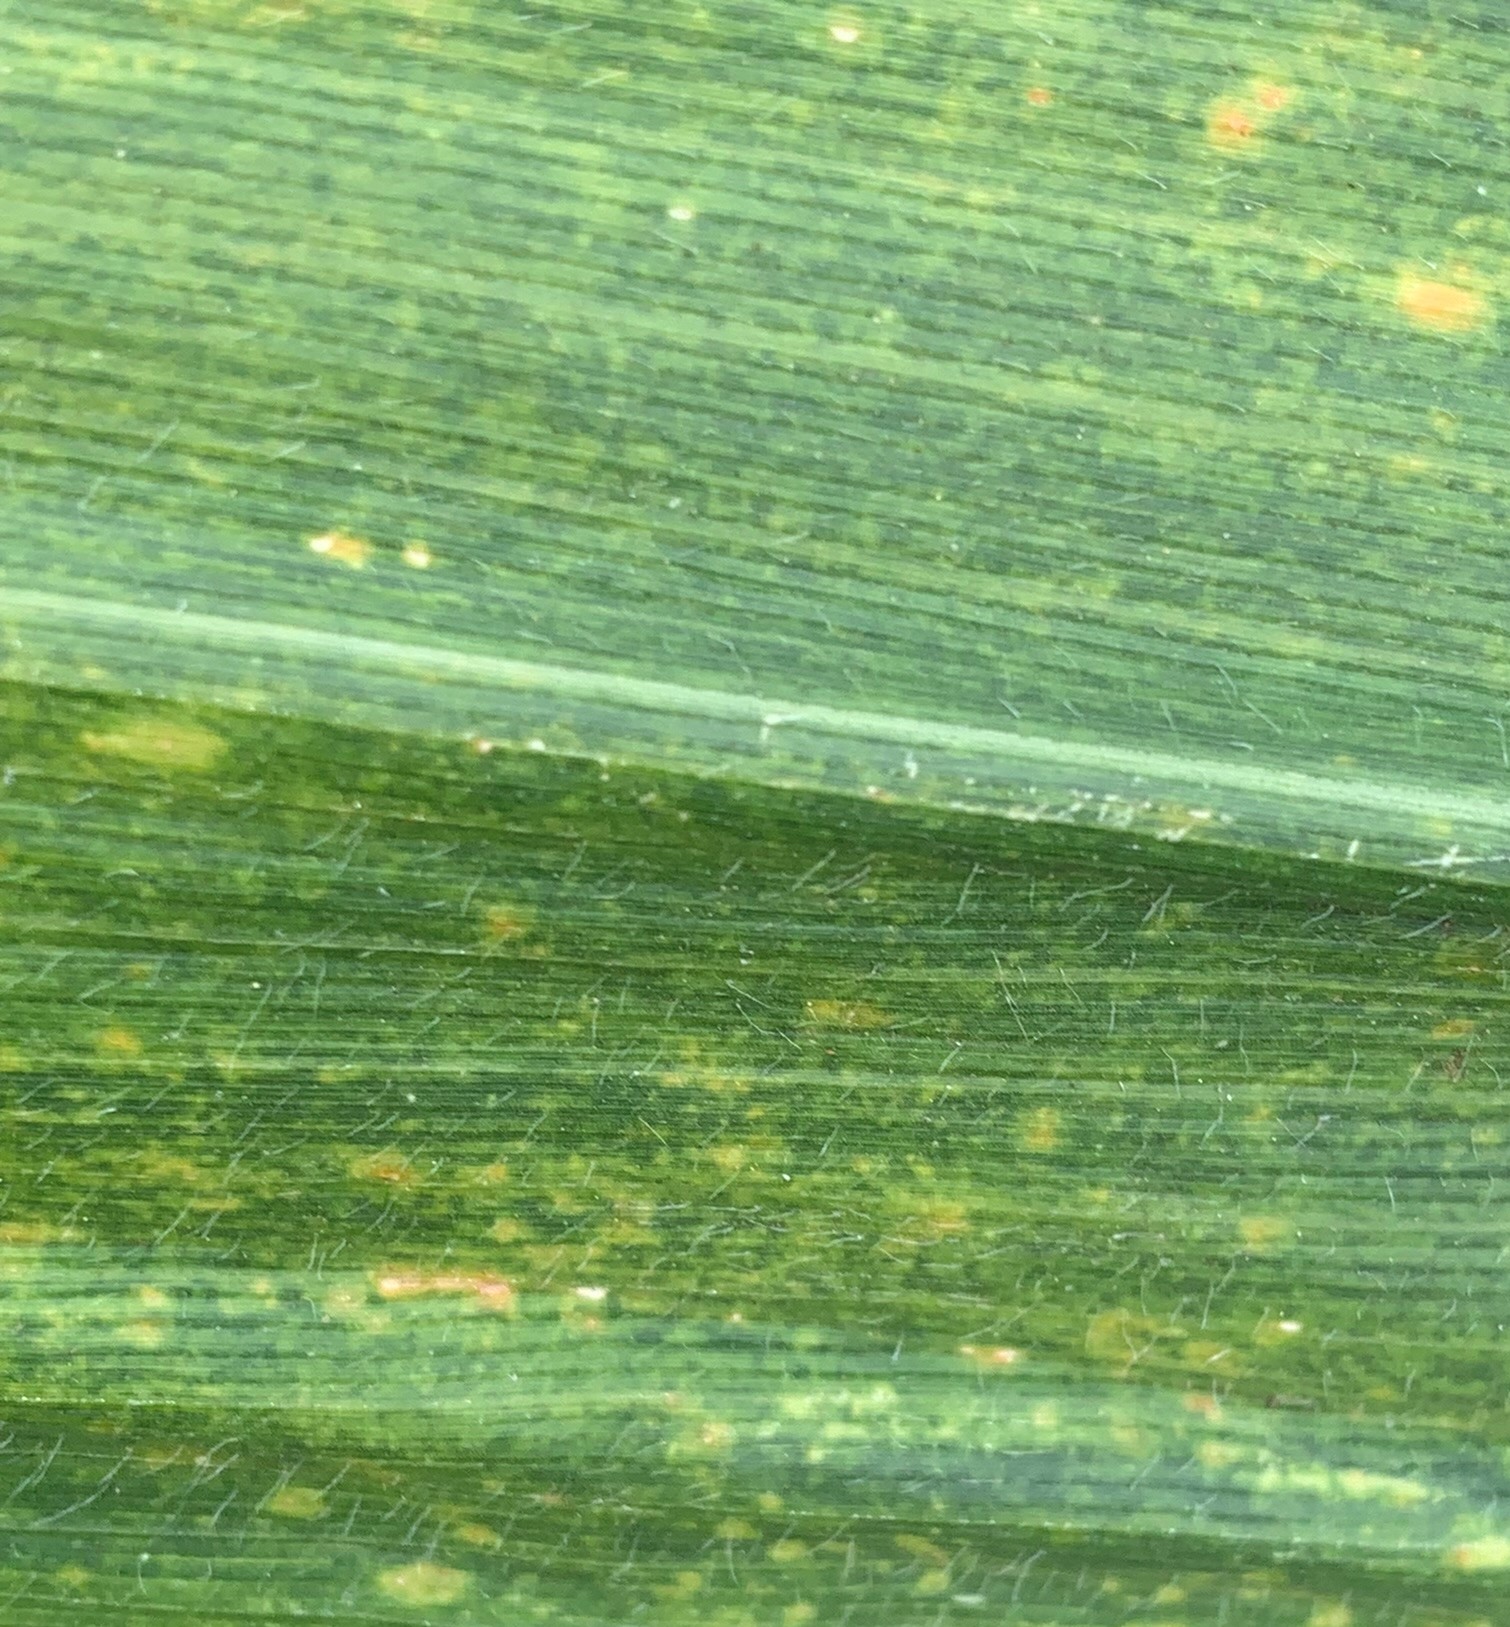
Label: MLN